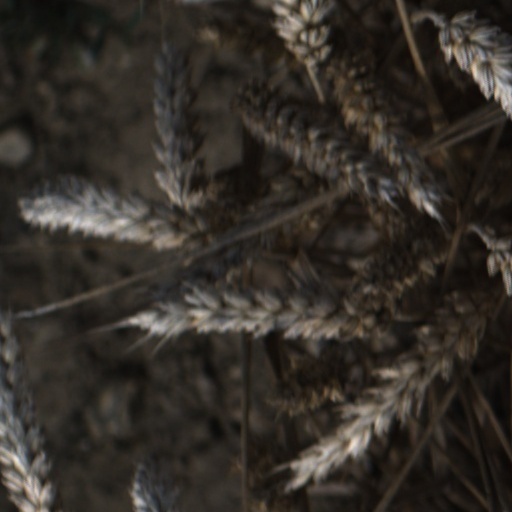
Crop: wheat